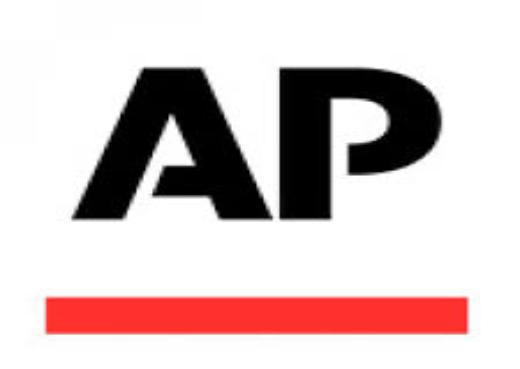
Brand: AP Industries
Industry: Others